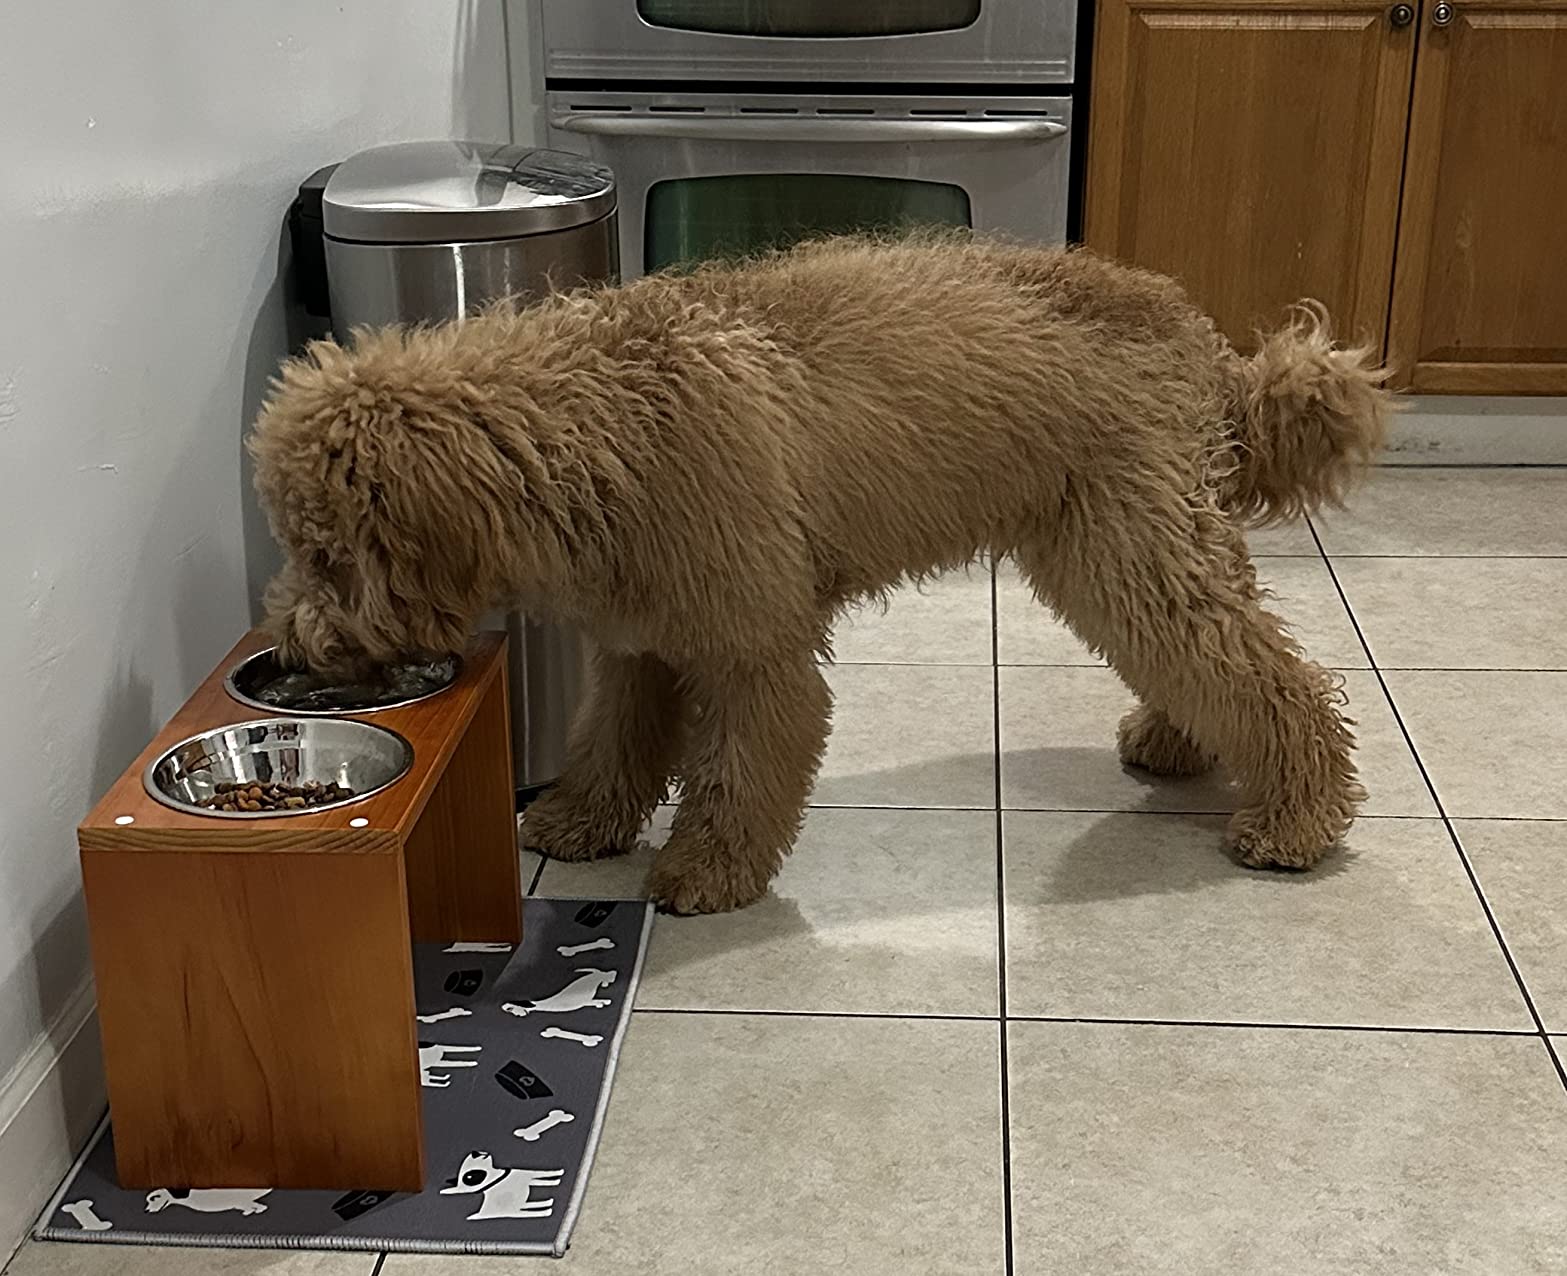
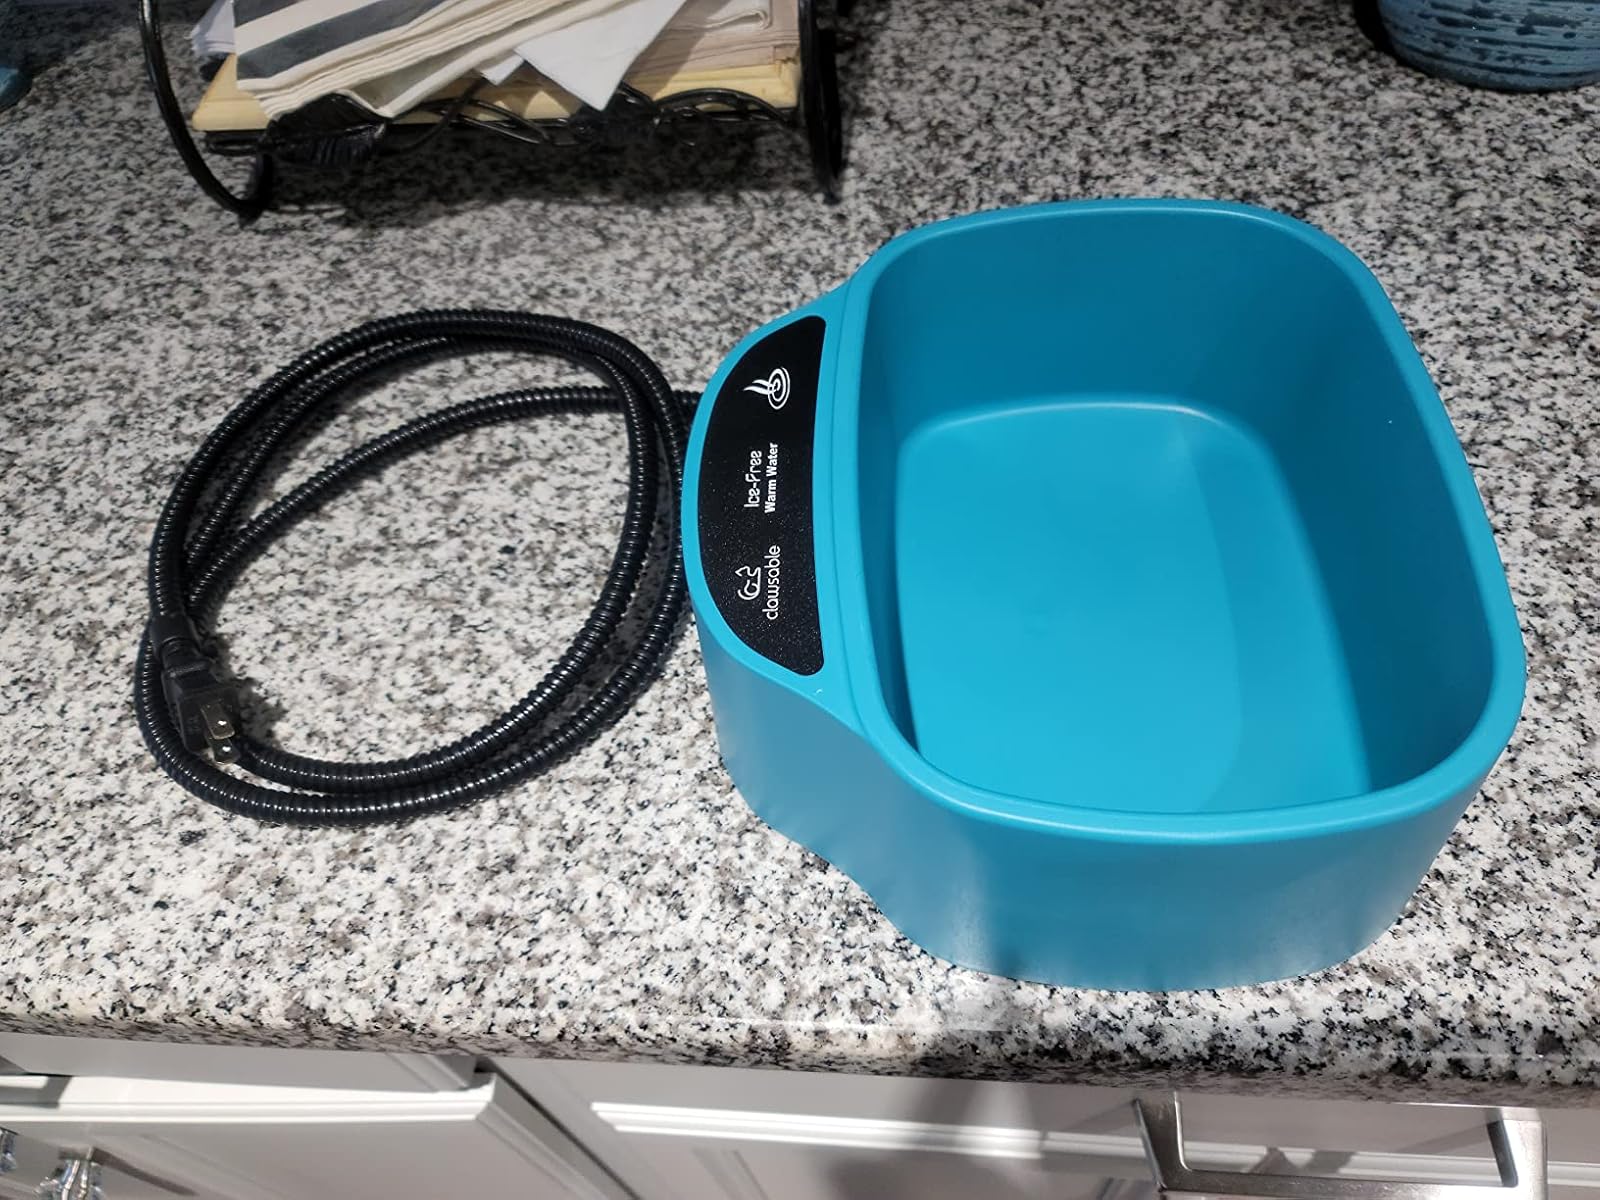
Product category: items_bowl
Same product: no